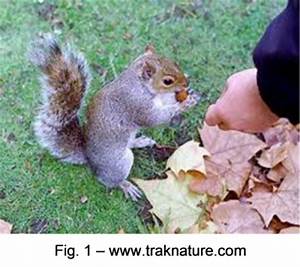
Label: squirrel